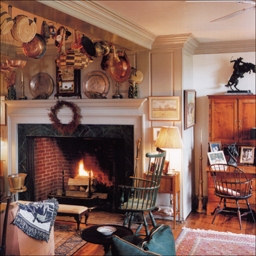
Room type: kitchen